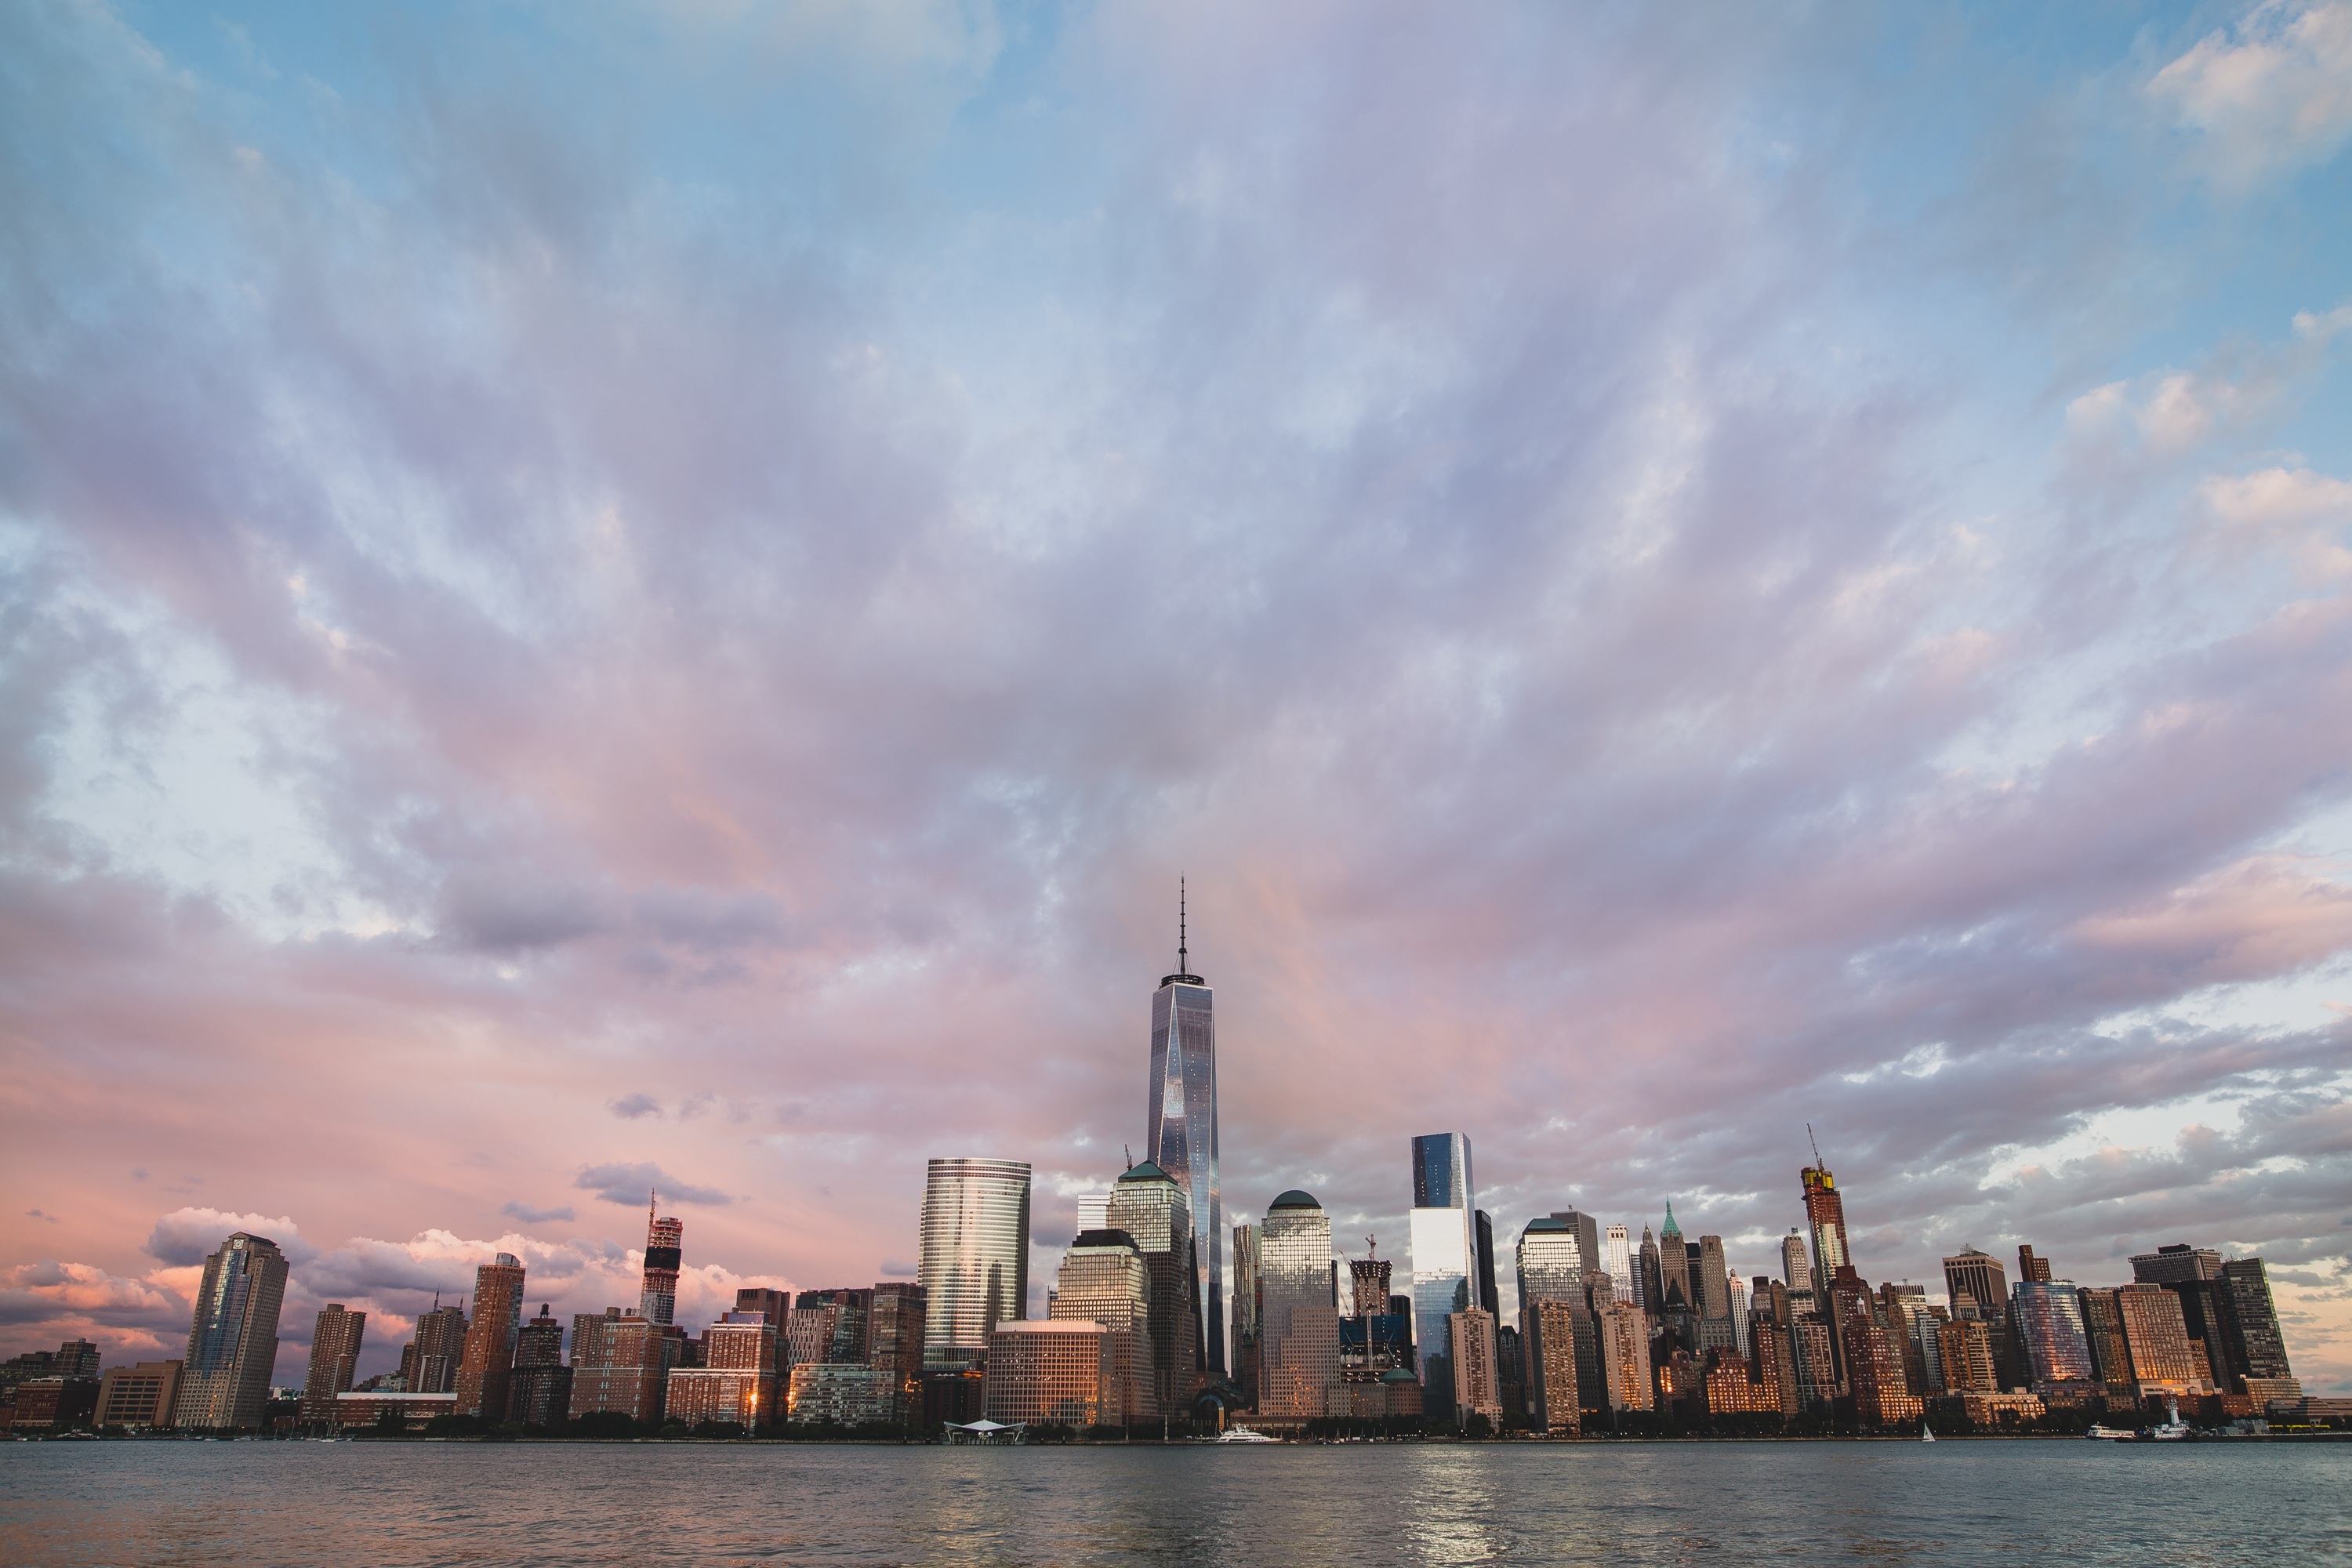
water, horizon, cloud, architecture, sky, sunset, skyline, morning, dawn, city, skyscraper, urban, new york, river, manhattan, new york city, cityscape, downtown, dusk, evening, reflection, nyc, usa, america, landmark, metropolitan, freedom, waterfront, famous, geographical feature, human settlement